Bokermannohyla izecksohni

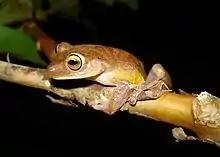
Female from the municipality of Cotia.

"Bokermannohyla izecksohni" occurs in forests near streams at elevations of above sea level. Breeding takes place in temporary ponds. It is threatened by habitat loss: the type locality has already been destroyed by agriculture and human settlement. However, the discovery of two new populations in 2005–2006 suggested that it is not quite as threatened as previously feared; one of them is in the Serra do Mar State Park where it has already been recorded later.